Tagus Basin

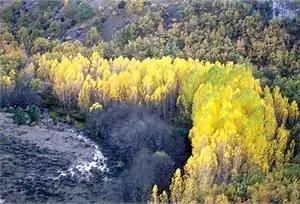
Tajuña river in Torrecuadrada de los Valles.

These two rivers have similar characteristics: they originate in a calcareous environment and cross detrital soils in some part of their course. The main tributaries are the: